Bachitherium

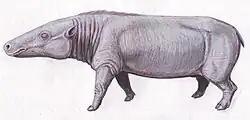
Restoration of "Anthracotherium magnum". Anthracotheres, rhinocerotoids, and ruminants were the dominant assemblages of Eurasia in the Oligocene.

During the Grande Coupure, "Bachitherium" and associated rodents coexisting with it ("Pseudocricetodon", "Paracricetodon", Melissodontinae) were unable to fully disperse to western Europe (modern-day Spain, France, Germany, Belgium, and England) from eastern Europe because of deep water barriers resulting from the Northern Alpine water basin connecting to the Carpathian Basin and Greater Caucasus Basin, thus separating southeastern Europe from western Europe. It was not until ~31 Ma (ca. MP23) that the Paratethys Sea branch of the Tethys Ocean became shallower and eventually disappeared. The disappearance of the seaway barrier allowed "Bachitherium" and rodents associated with it to disperse from southeastern Europe into the western European region. The tragulid "Iberomeryx", known first in the Eocene of eastern Asia, dispersed into southwestern Asia (modern-day Turkey and Georgia) and also arrived at western Europe where it took the same southern route as "Bachitherium".